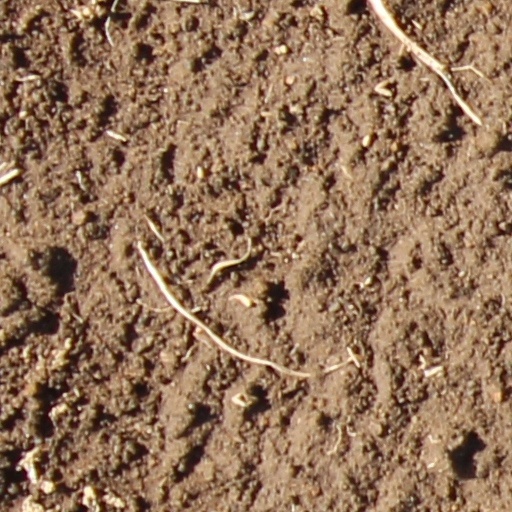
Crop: wheat